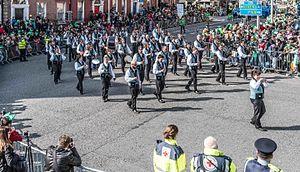
Le Bagad Melinerion est un bagad originaire de la ville de Vannes dans le Morbihan, en France. Créée en 1952, l'association est issue d'un ensemble paroissial. Son nom breton et son costume font référence à la corporation des meuniers du pays Vannetais. Depuis 1969, le bagad évolue en première catégorie du championnat des bagadoù. Il s'est classé plusieurs fois vice-champion de Bretagne.